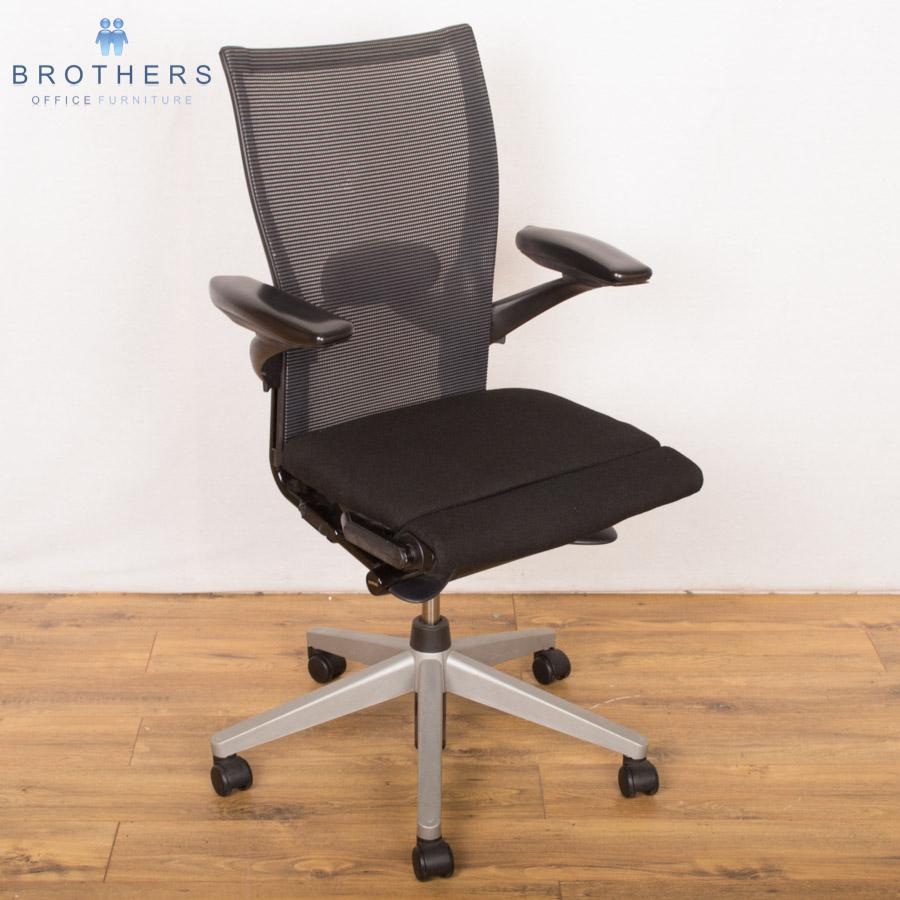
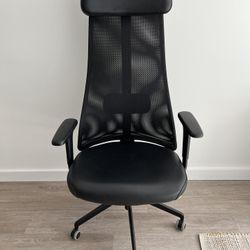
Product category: items_chair
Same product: no